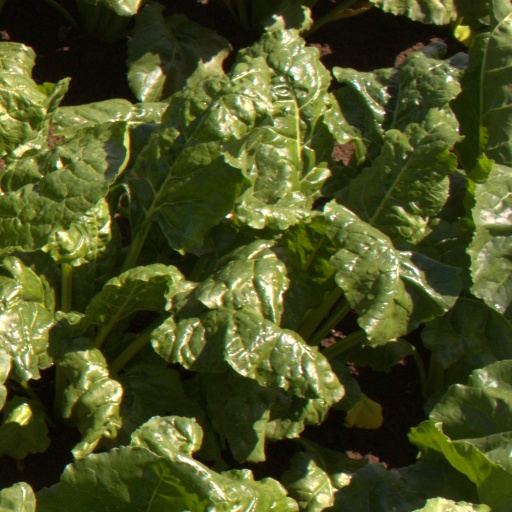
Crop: sugar beet